Pontic Greeks

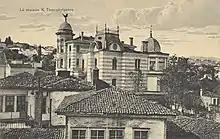
Konstantinos Theofylaktos' mansion in Trebizond before it was converted to Trabzon Museum

Alexios III, one of the last emperors under whom the Empire of Trebizond flourished, built Panagia Theoskepastos Monastery in the 1300s. It was an all-female monastery in Trabzon. The monastery may undergo restoration work to boost tourism.